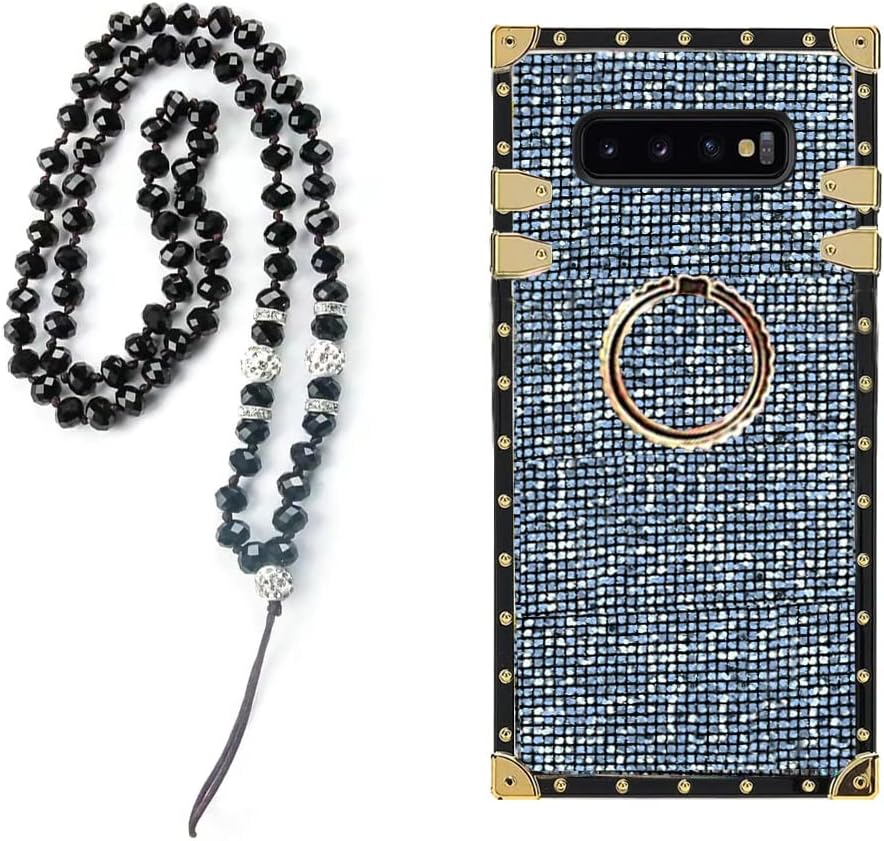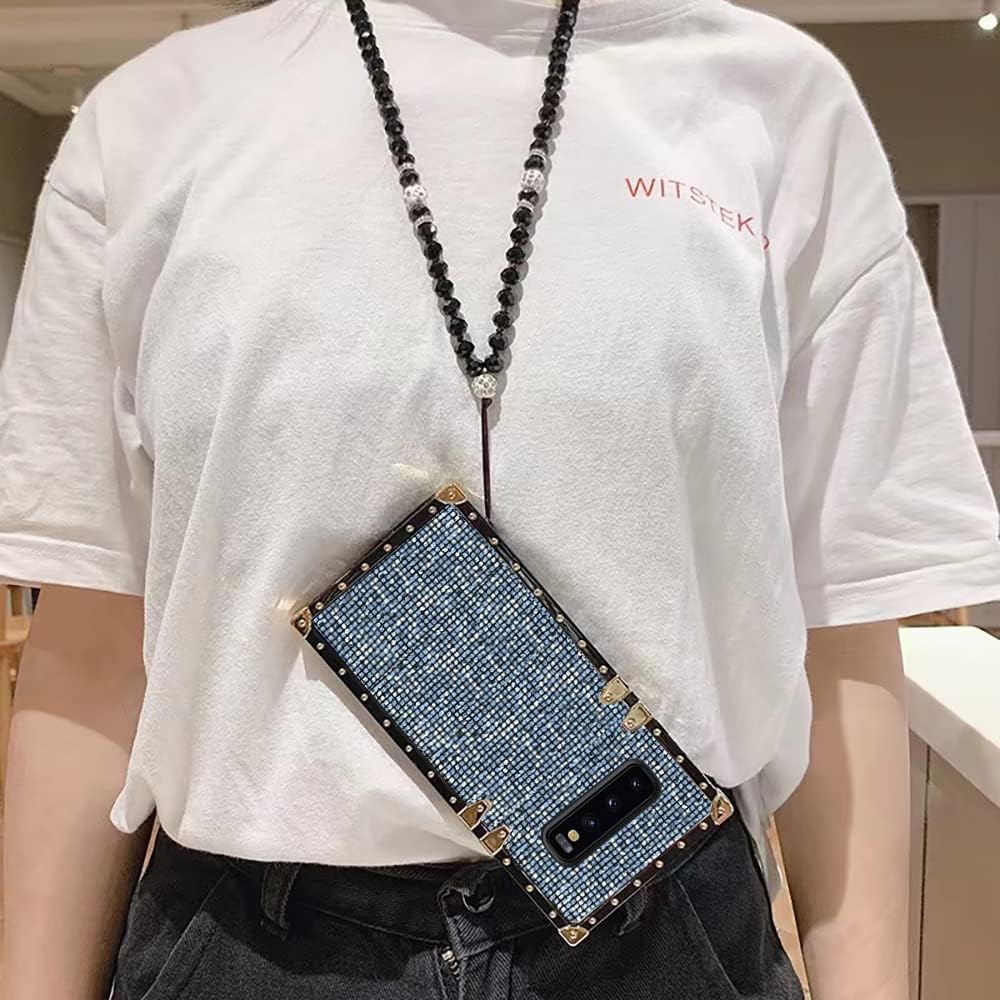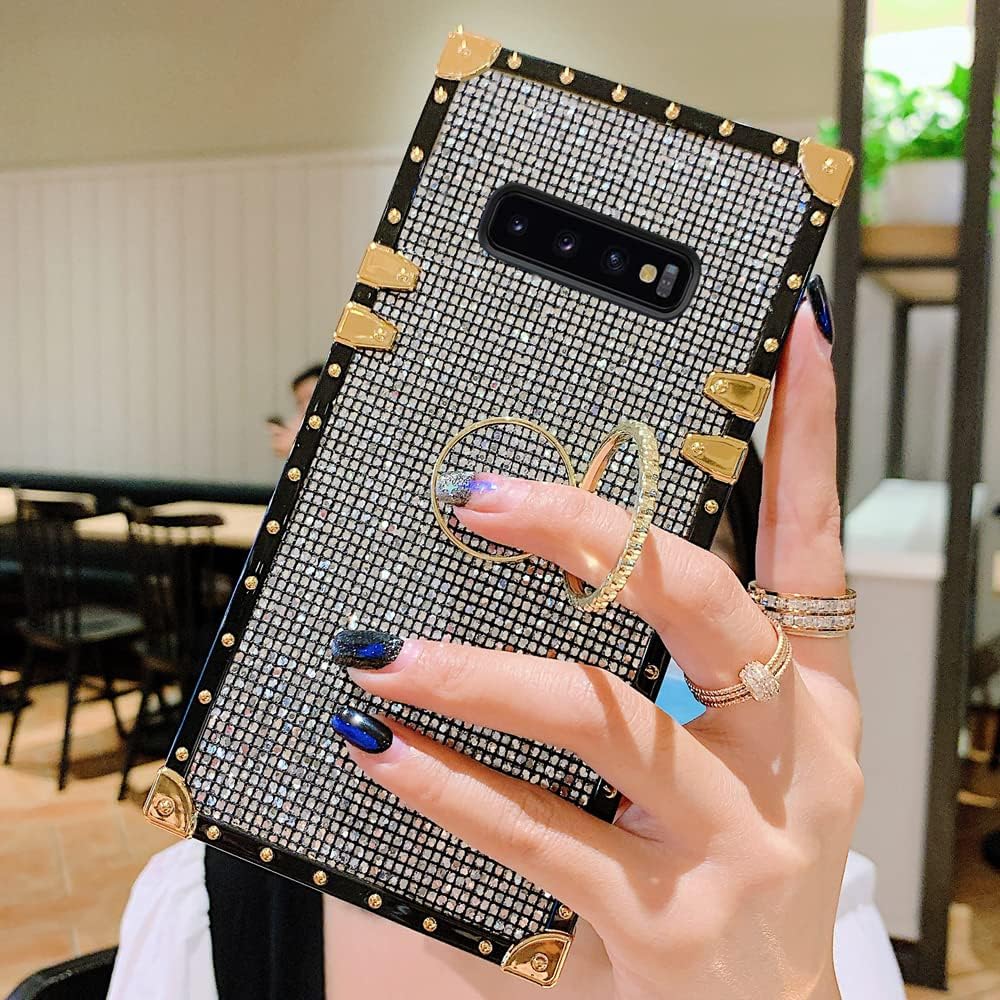
KAPADSON for Samsung Galaxy Note 8 Luxury Bling Glitter Sparkle Cute Gold Square Corner Soft Shock-Absorption Phone Hold Case Cover with Strap - Black
Category: Cell Phones & Accessories
1. Luxury Square design will make your Phone look pretty and luxury. You can use it at any occasion, it will show you so fashionable and cute，funny and attractive. 2. Lightweight design case with sleek . it's really easy to put on and take off. Nice feel, great protection., which are safe and protective that fit your phone perfectly. Raised edge provides extra protection for your screen & camera. 3.Gold square corner Combo protection to your phone against shocks, damages, dusts and scratches.Give your phone a good look while provide the protection. 4.The perfectly crafted cutouts for your camera, charging port, headphone jack and speaker. Slim design and perfect fit that adds minimal bulk to your phone. And high quality and environmental-friendly Material has better impact resistance which provides full protection for your phone.
Features: Fashion glitter infused design, gold foil star embedded the case, for best showing the iPhone and make your iPhone a luxury look. | Durable, flexible and sturdy TPU, soft touch feeling and case won't deformed. This is a high quality bumper case that helps to protect you Phone from slip, scratches, dust, shock, impact, minor drops and other external damages | Access to all the controls: Allows easy access to all buttons, controls and ports without having to remove the skin. Perfect cutouts for speakers, camera and other ports | The bling case is designed ，Brilliant full backside coverage of anti-scratch shining glitter. Slim and sleek design is perfect for teens, young girls, and women.men | Super soft air cushion Designed with safety and security in mind, our case has full corner and button protection with air cushioned soft TPU. Great protection from falls and drops.